Samuel Frey

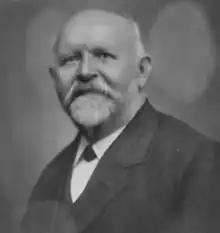
Frey,

Samuel Jacob Frey (7 September 1850 – 26 February 1934) was a Swiss industrialist, financier and politician. He is best known for founding the Freya Paper Company, today known as Elco AG, in 1884. Frey served as a member of the Grand Council of Aargau from 1901 to 1921 for the Free Radical Liberals.